Lilium regale

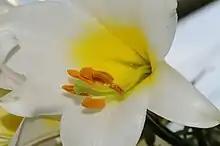
Detail of flower

Lilium regale, called the regal lily, royal lily, king's lily,or, in New Zealand, the Christmas lily, is a species of flowering plant in the lily family Liliaceae, with trumpet-shaped flowers. It is native to the western part of Sichuan Province in southwestern China, and cultivated elsewhere as an ornamental. It was introduced to England in 1903 by Ernest Henry Wilson.